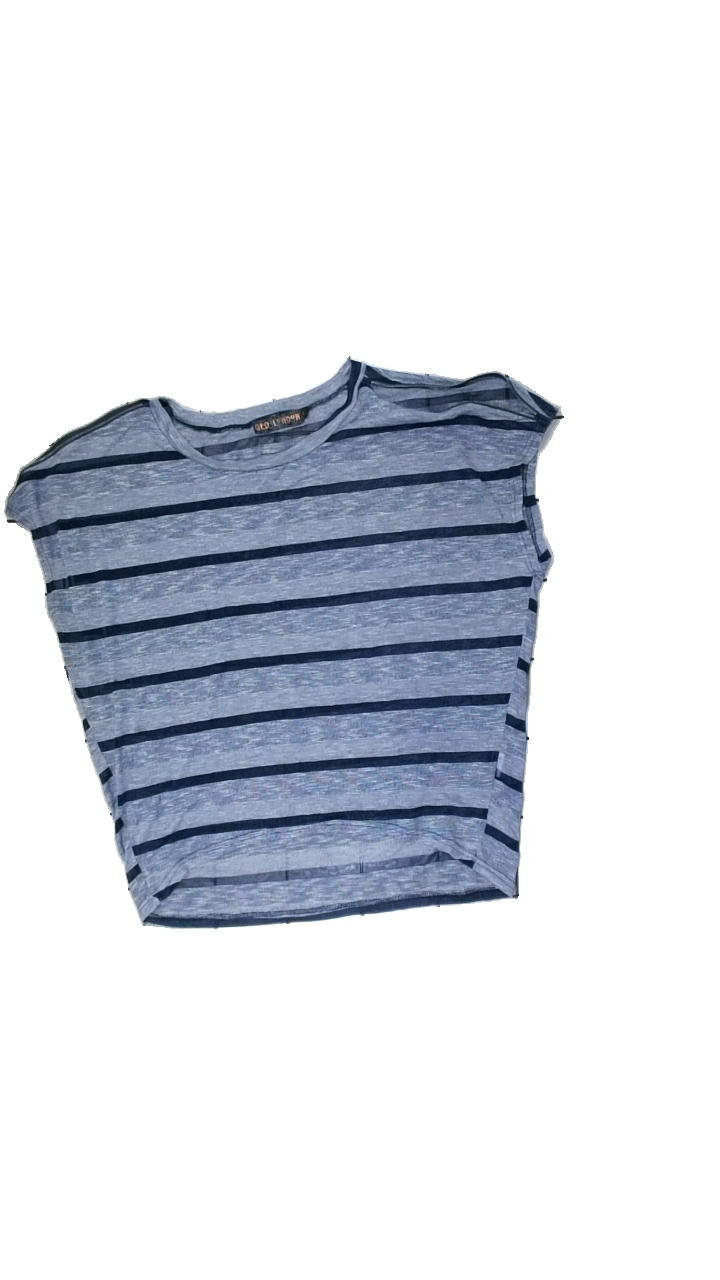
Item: Top (Ladies)
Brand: Qed London
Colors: Blue
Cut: Regular
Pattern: Transparent
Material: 59% polester, 41% cotton
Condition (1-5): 3
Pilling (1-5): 3
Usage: Reuse
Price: <50